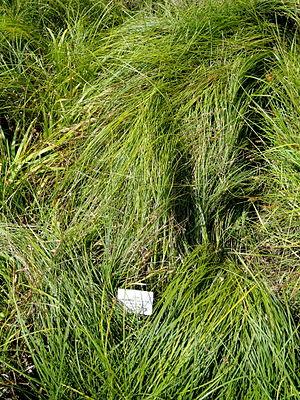
Cette liste de Tracheophyta de Bosnie-Herzégovine, ainsi que d’espèces introduites est un aperçu incomplet d’espèces de mousses, de fougères, de gymnospermes et d’angiospermes citées dans la littérature disponible en langues bosniaque, croate, serbe et serbo-croate. Cet aperçu n’inclue pas des espèces cultivées ni celles occasionnellement introduites.
Carex depauperata ou Laîche appauvrie est une espèce de plante du genre Carex et de la famille des cypéracées.
Thorée-les-Pins est une commune française, située dans le département de la Sarthe en région Pays de la Loire, peuplée de 724 habitants.